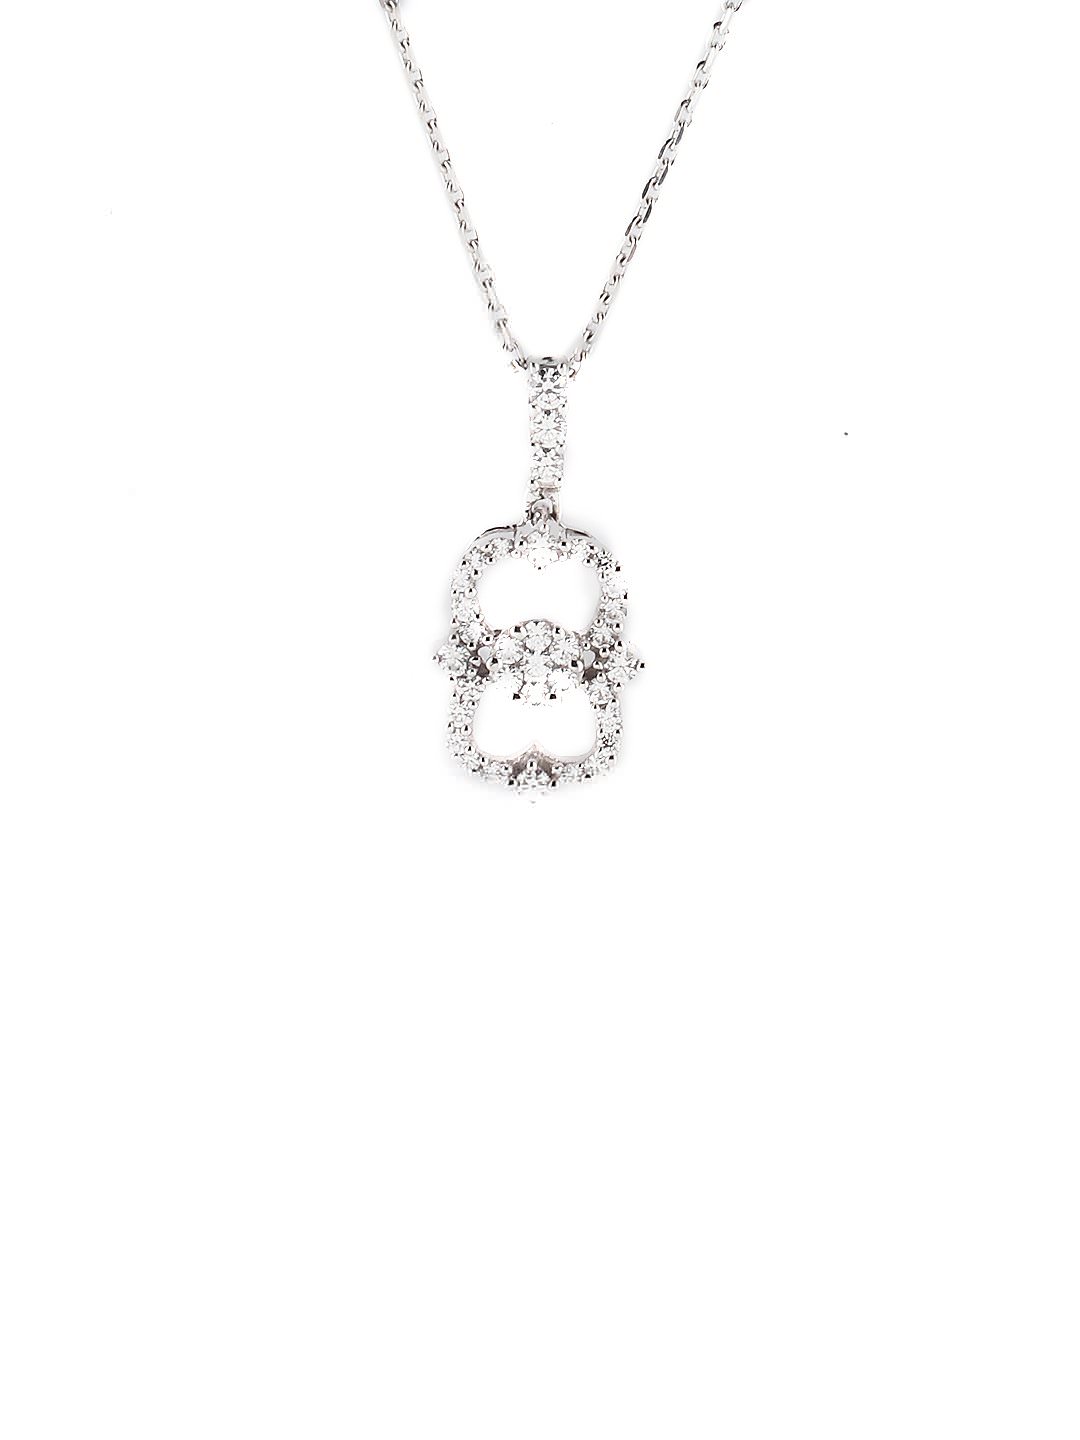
Lucera Silver Pendant With Chain
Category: Accessories / Jewellery / Pendant
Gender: Women
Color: Silver
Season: Summer 2013
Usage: Casual